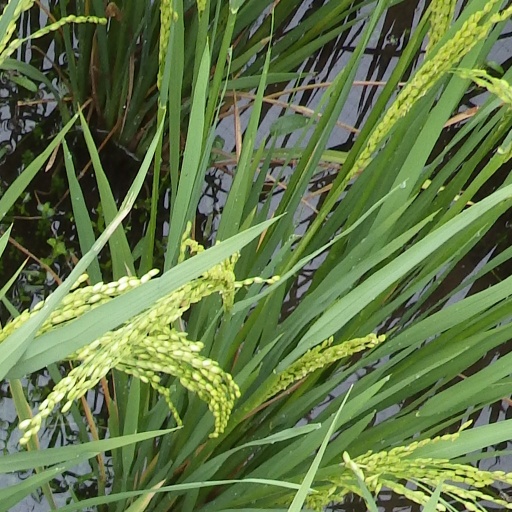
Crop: rice